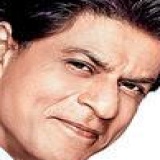
diễn viên Shahrukh Khan